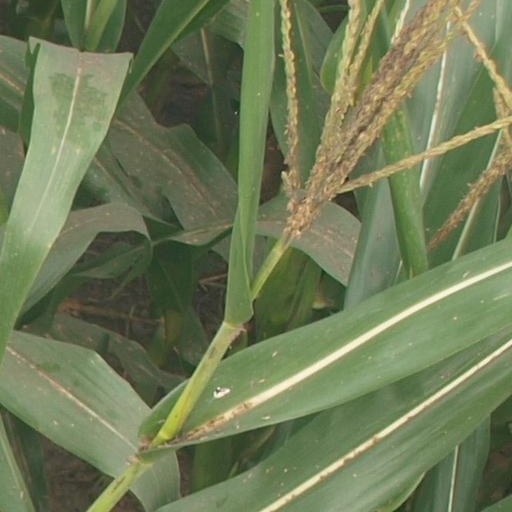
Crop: maize; corn